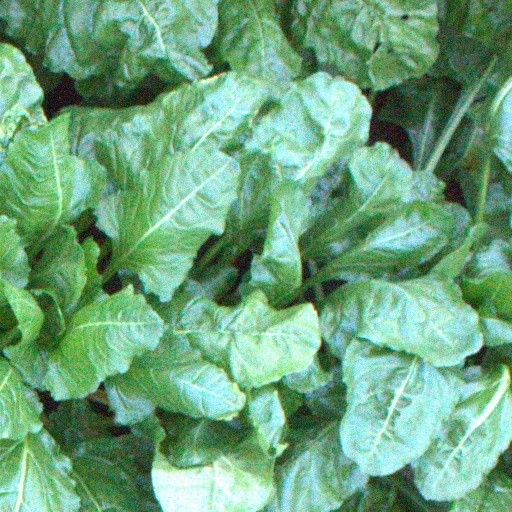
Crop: sugar beet